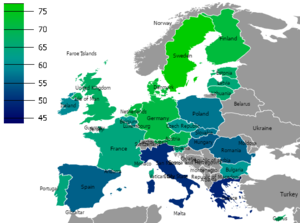
Cet article décrit le travail des femmes dans les sociétés.